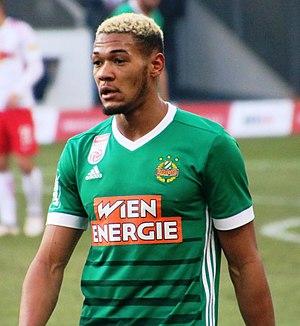
Joelinton Cassio Apolinário de Lira, né le 14 août 1996 à Aliança, est un footballeur brésilien. Il évolue au poste d'attaquant au Newcastle United.